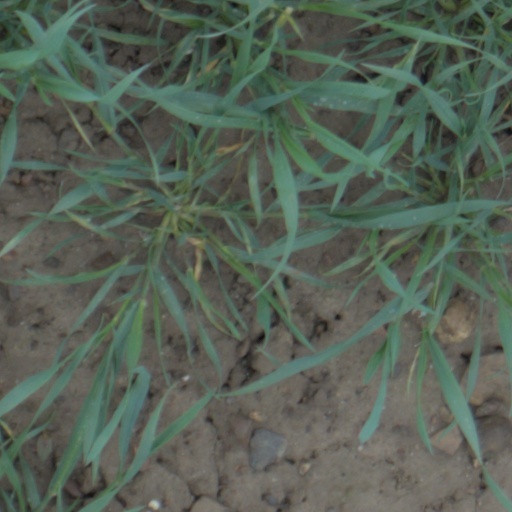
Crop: wheat